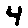
Label: 4